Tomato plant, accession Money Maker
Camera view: bottom (45 deg); turntable rotation: 180 degrees
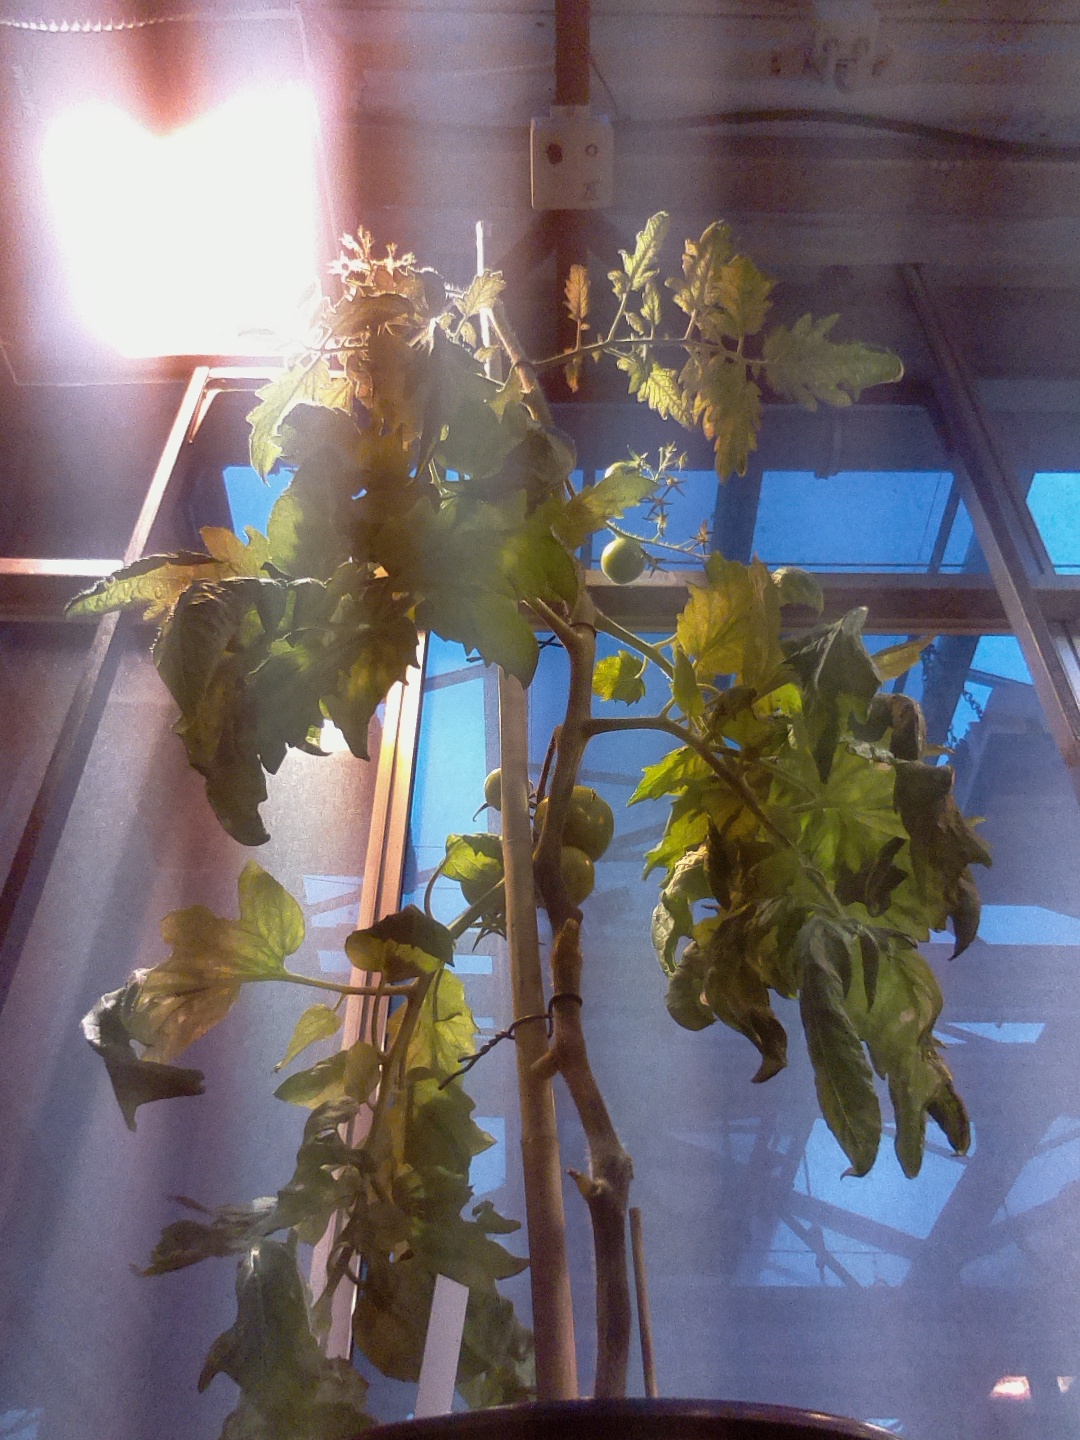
BBCH growth stage 78: 80% -90% of final fruit size